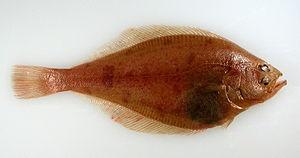
Les Pleuronectidae sont une famille de poissons plats incluant notamment les plies, les limandes, les flets et les flétans.
Hippoglossoides robustus est une espèce de poissons plats du genre Hippoglossoides